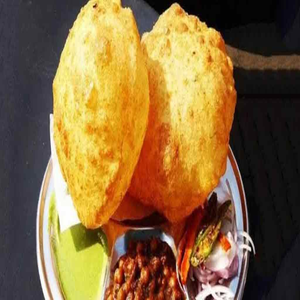
Dish: cholebhature